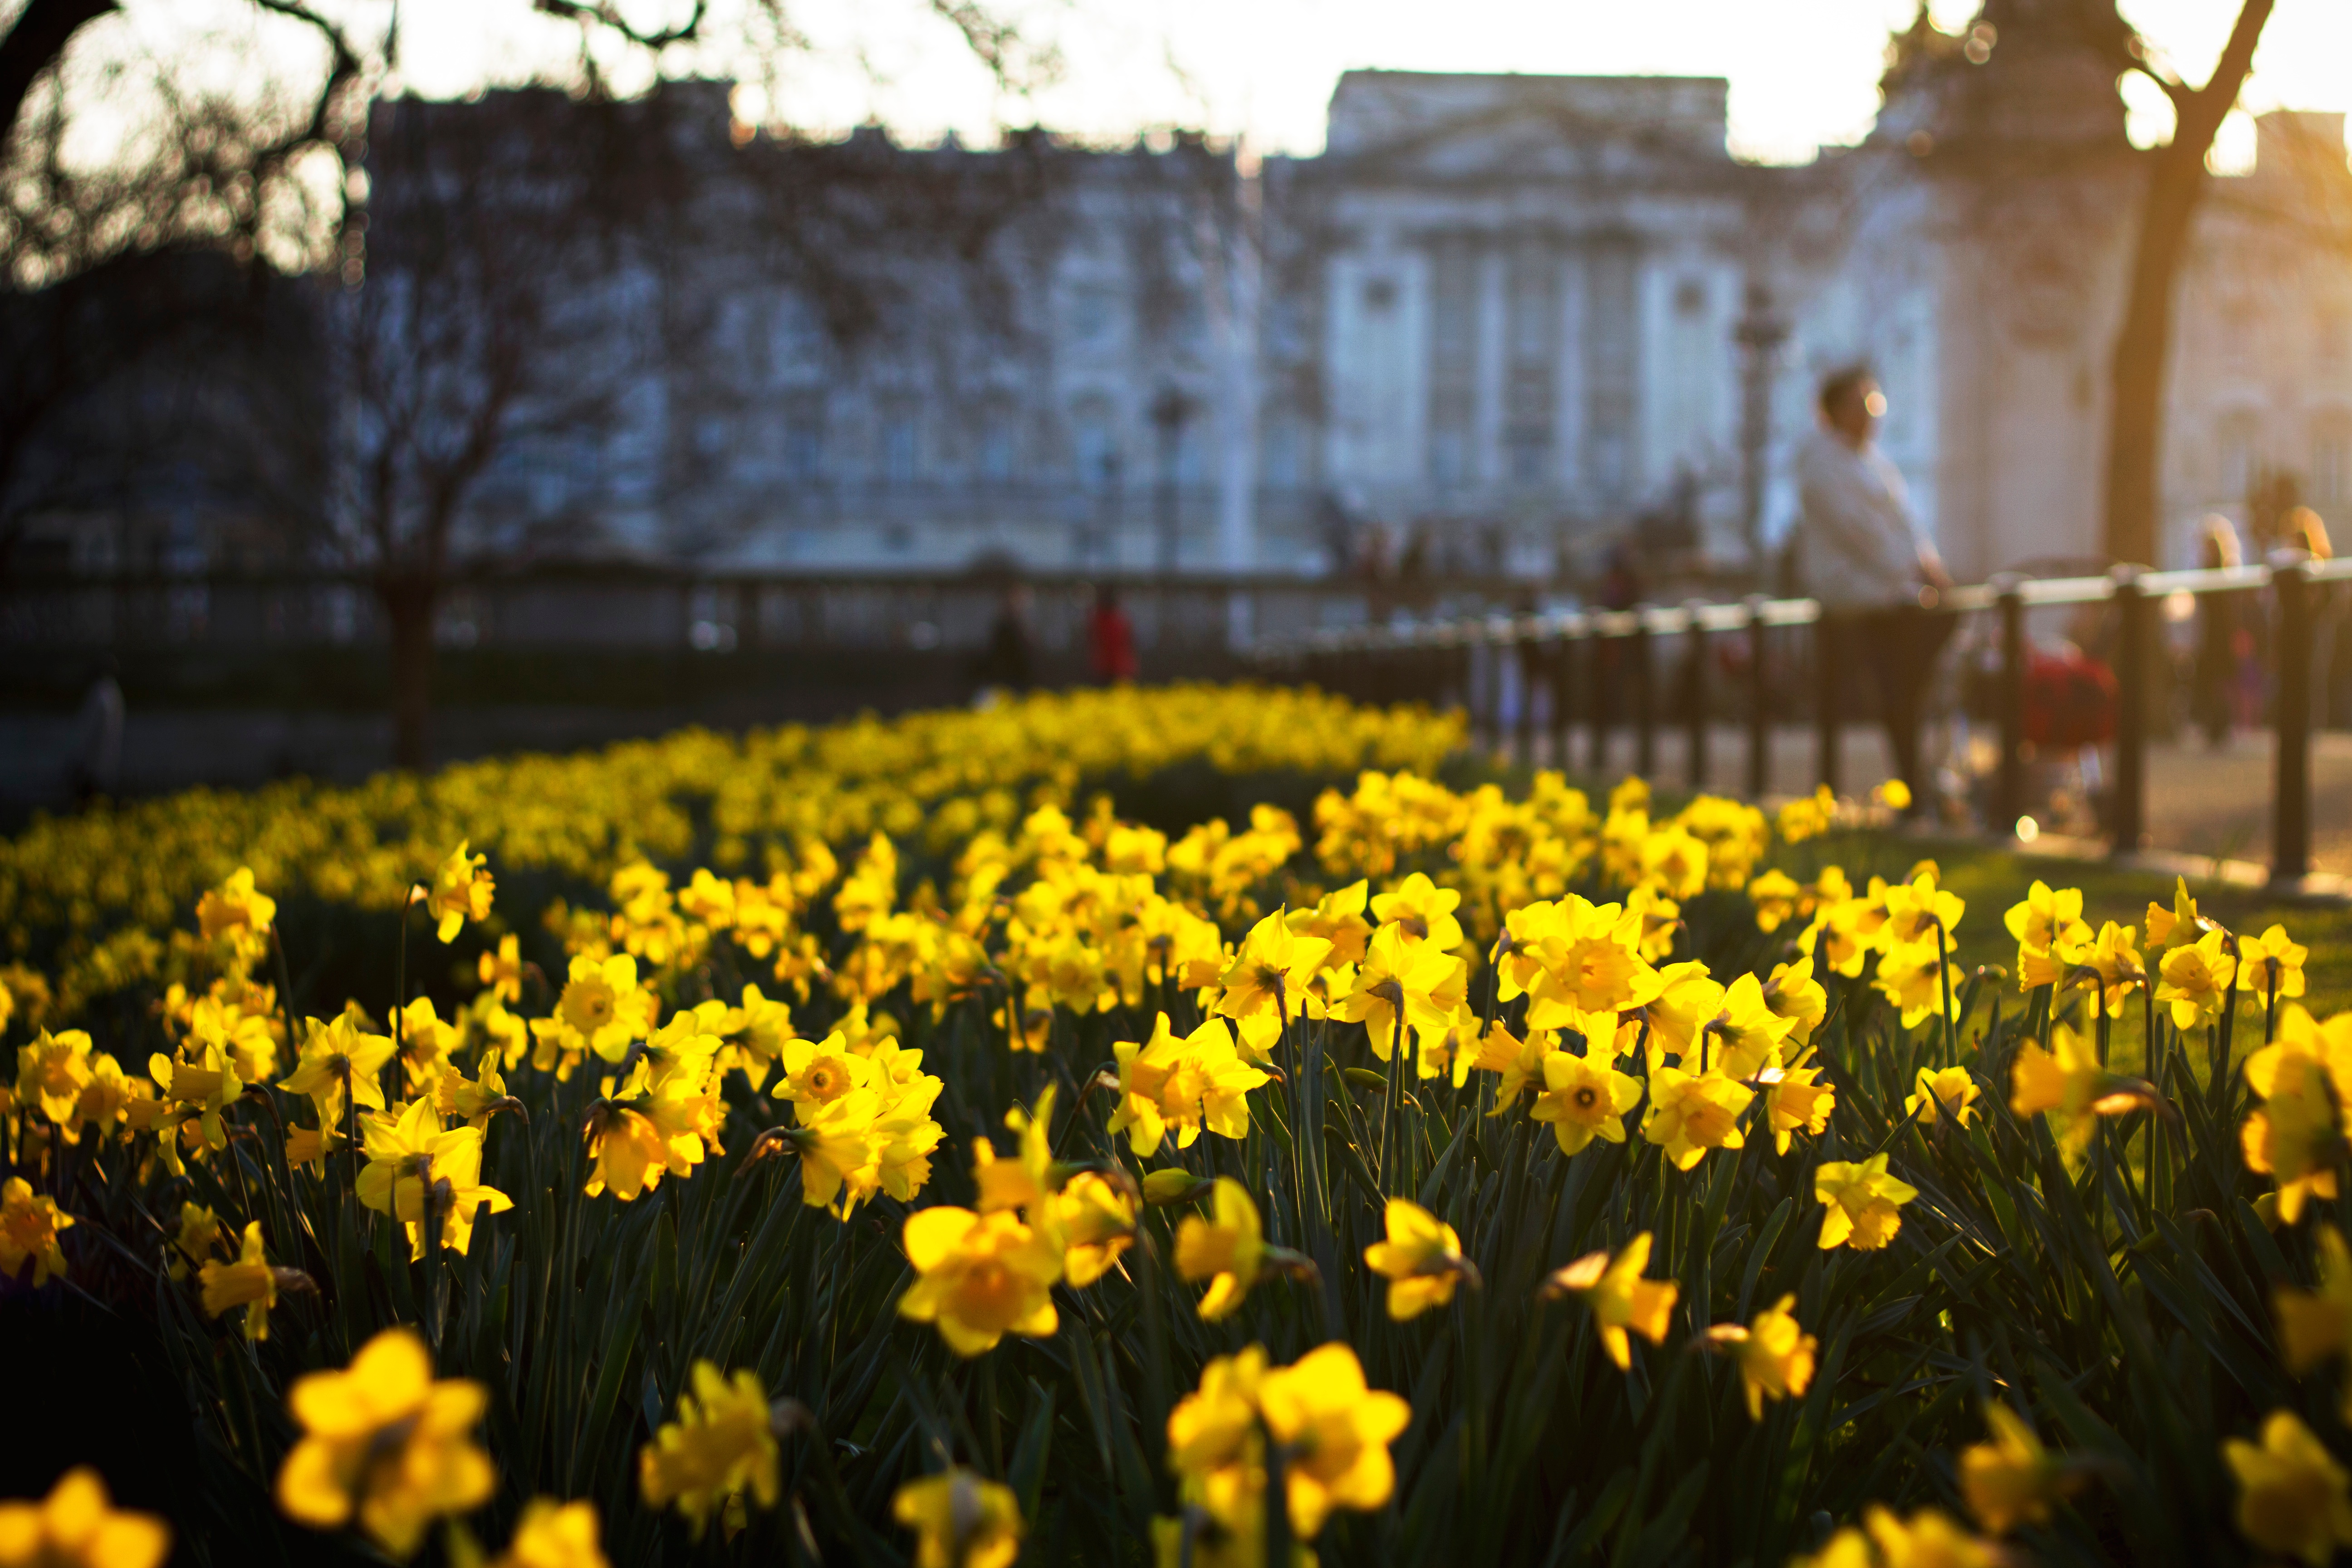
plant, sunlight, flower, floral, autumn, park, yellow, garden, daffodil, flora, flowering plant, land plant